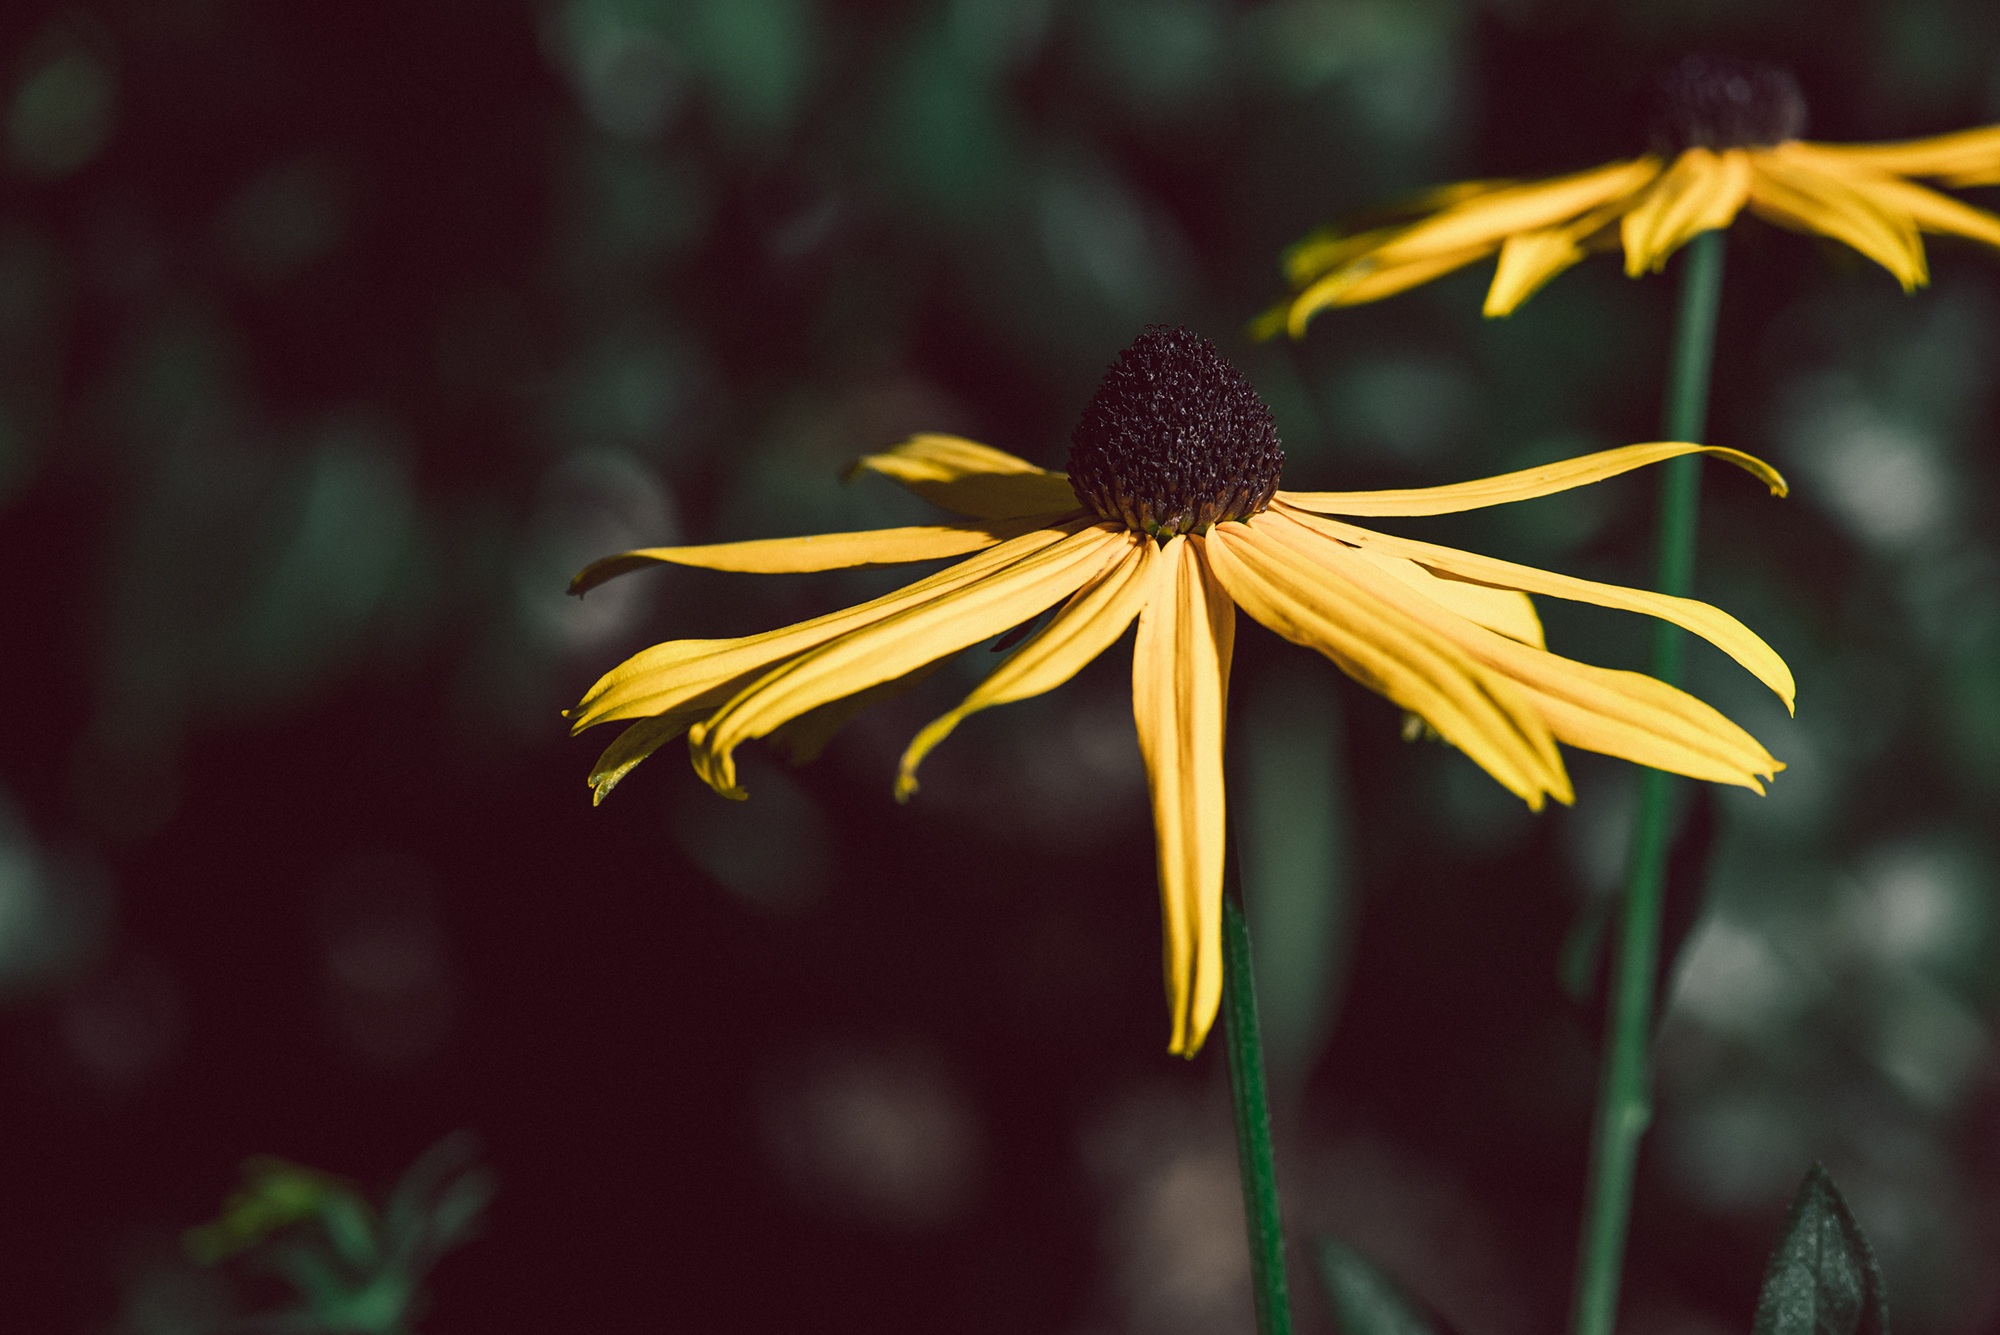
nature, blossom, plant, sunlight, leaf, flower, petal, bloom, summer, green, macro, autumn, botany, yellow, garden, close, flora, yellow flower, wildflower, close up, sun hat, flower garden, composites, macro photography, flowering plant, open flower, daisy family, shining coneflower, ordinary sonnenhut, rudbeckia fulgida, plant stem, land plant